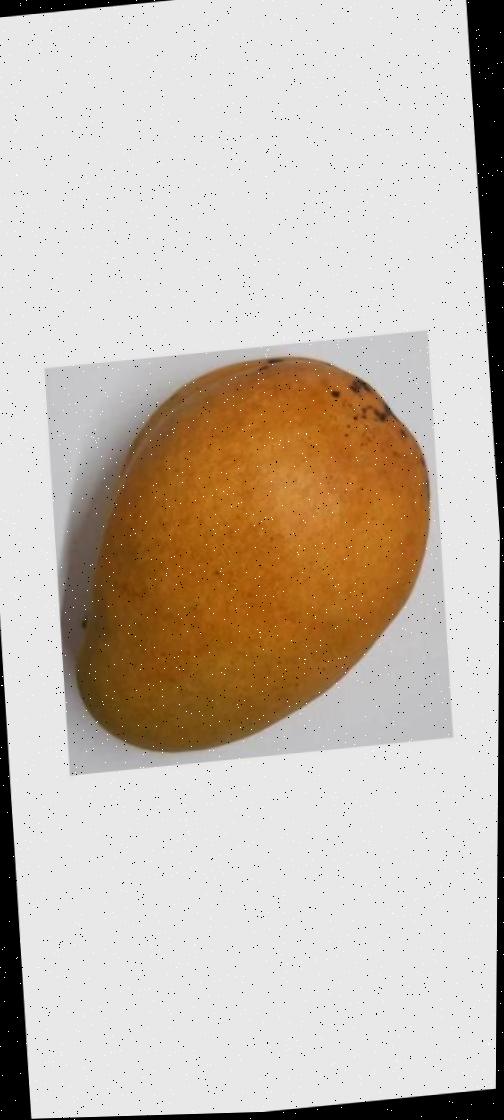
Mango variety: Bari-11